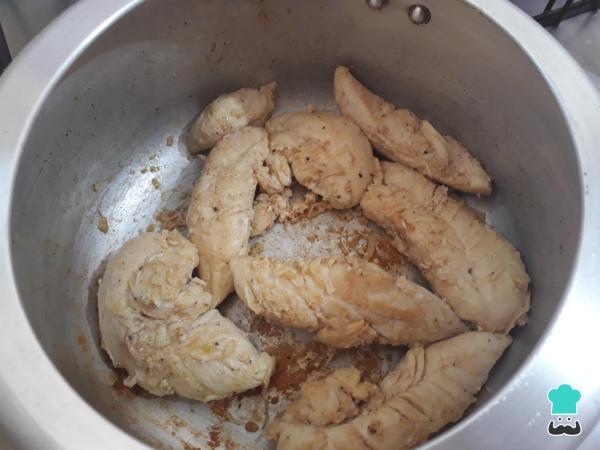
Coloca un poco de aceite en una olla a presión y ponla al fuego. Agrega las pechugas de pollo marinado y cocina hasta que estén bien doradas.Truco: En esta fase el pollo no necesita cocinarse mucho por dentro, tan solo hay que dorarlo por fuera.